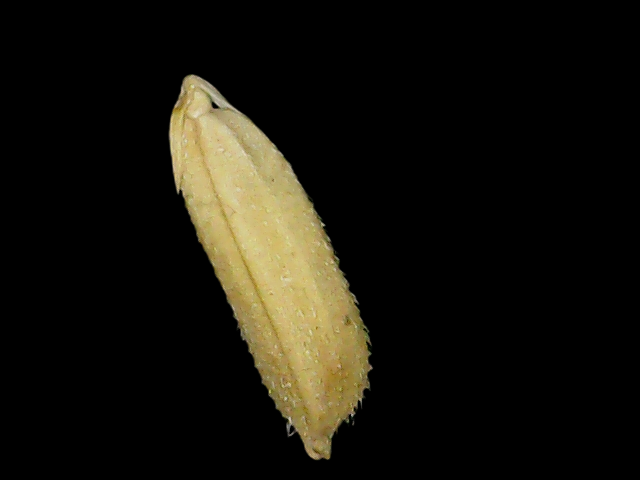
Rice variety: Binadhan14